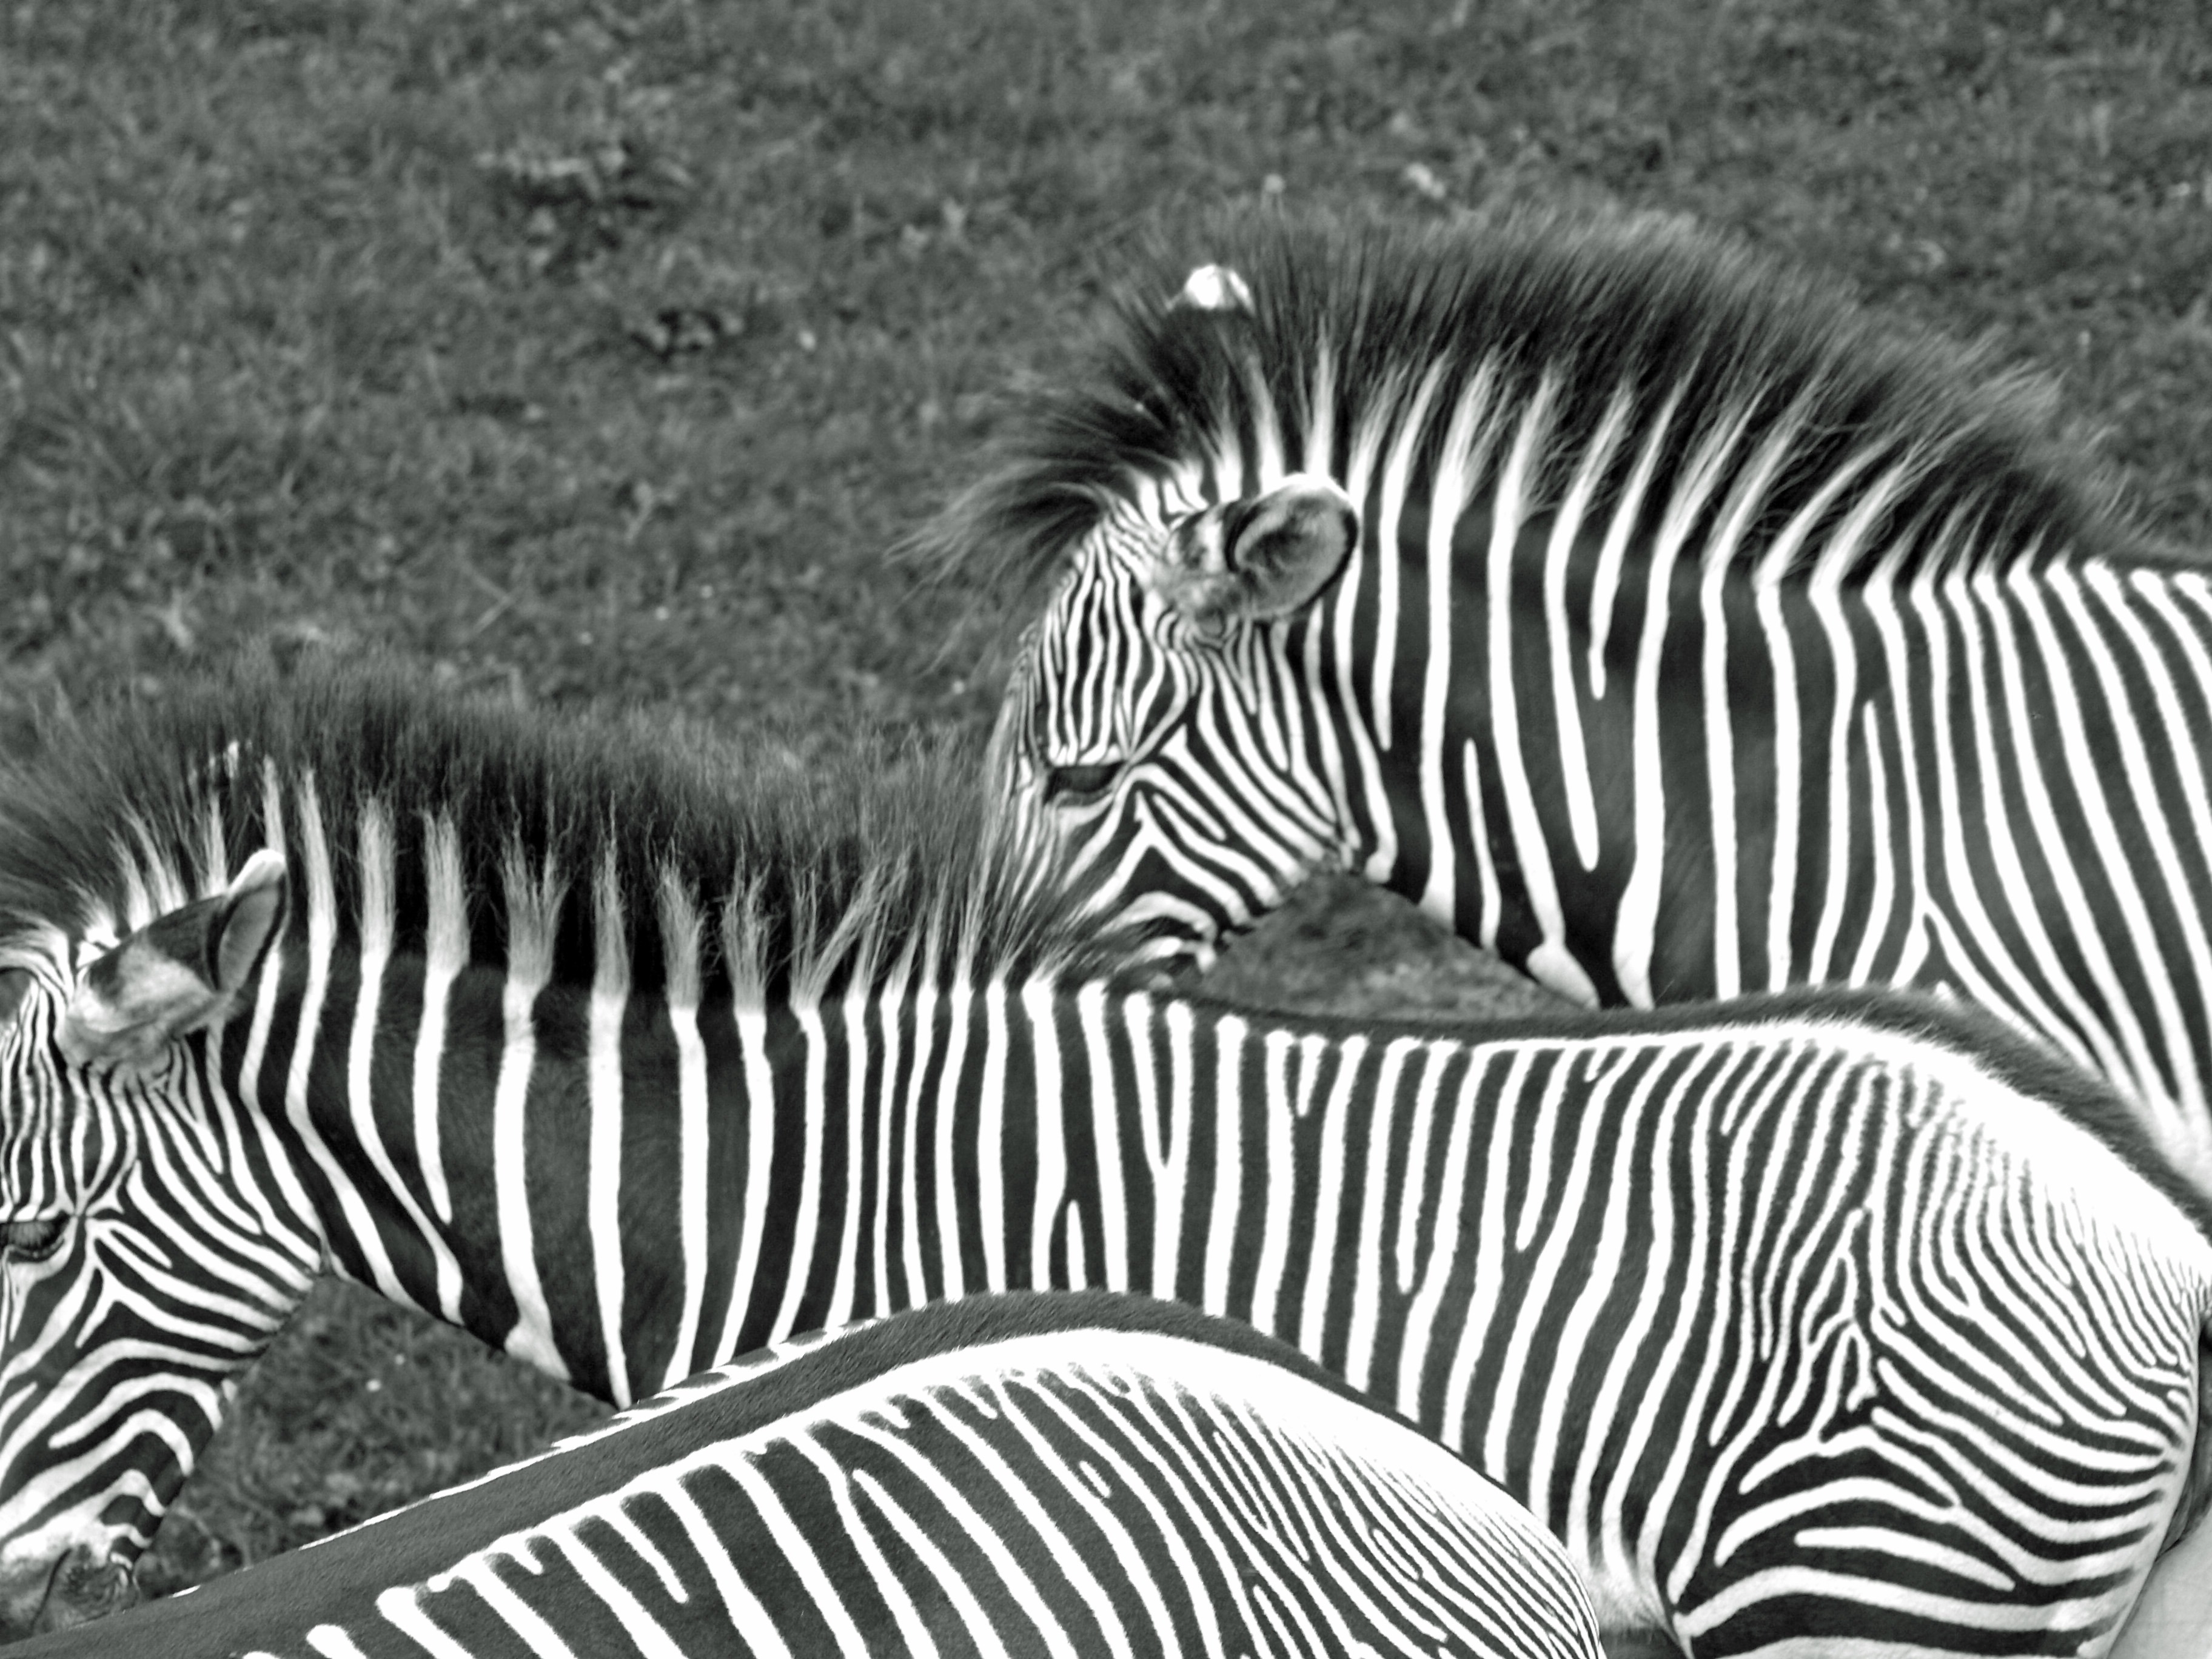
black and white, wildlife, wild, mammal, mane, monochrome, fauna, zebra, striped, horses, animals, vertebrate, zebras, monochrome photography, horse like mammal